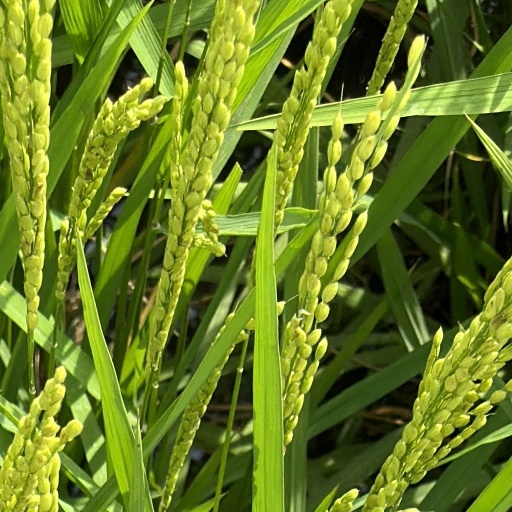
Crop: rice